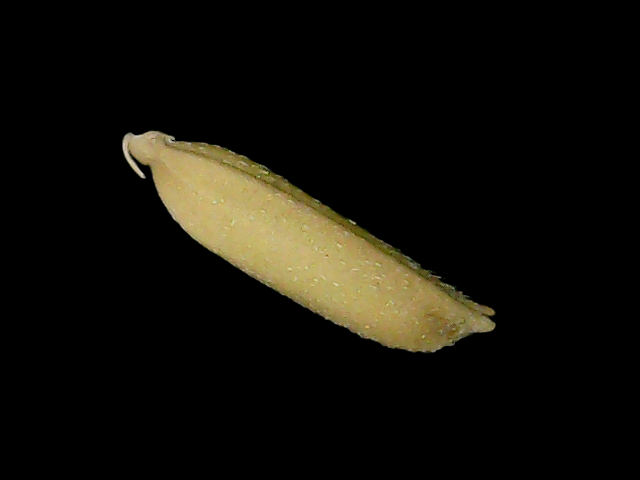
Rice variety: Bd85